Lithium mining in Bolivia

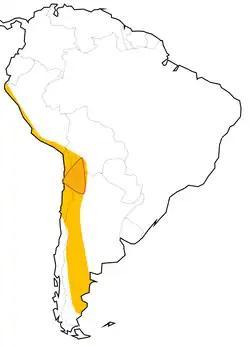
The Lithium Triangle

In 2008, then president Evo Morales announced state control of the lithium industry by the state's lithium company Yacimientos del Litio Boliviano (YLB). YLB has struggled to increase production, while attempts to work with private foreign companies, such as a 2018 deal with the German company ASISA, have been hindered by protests.